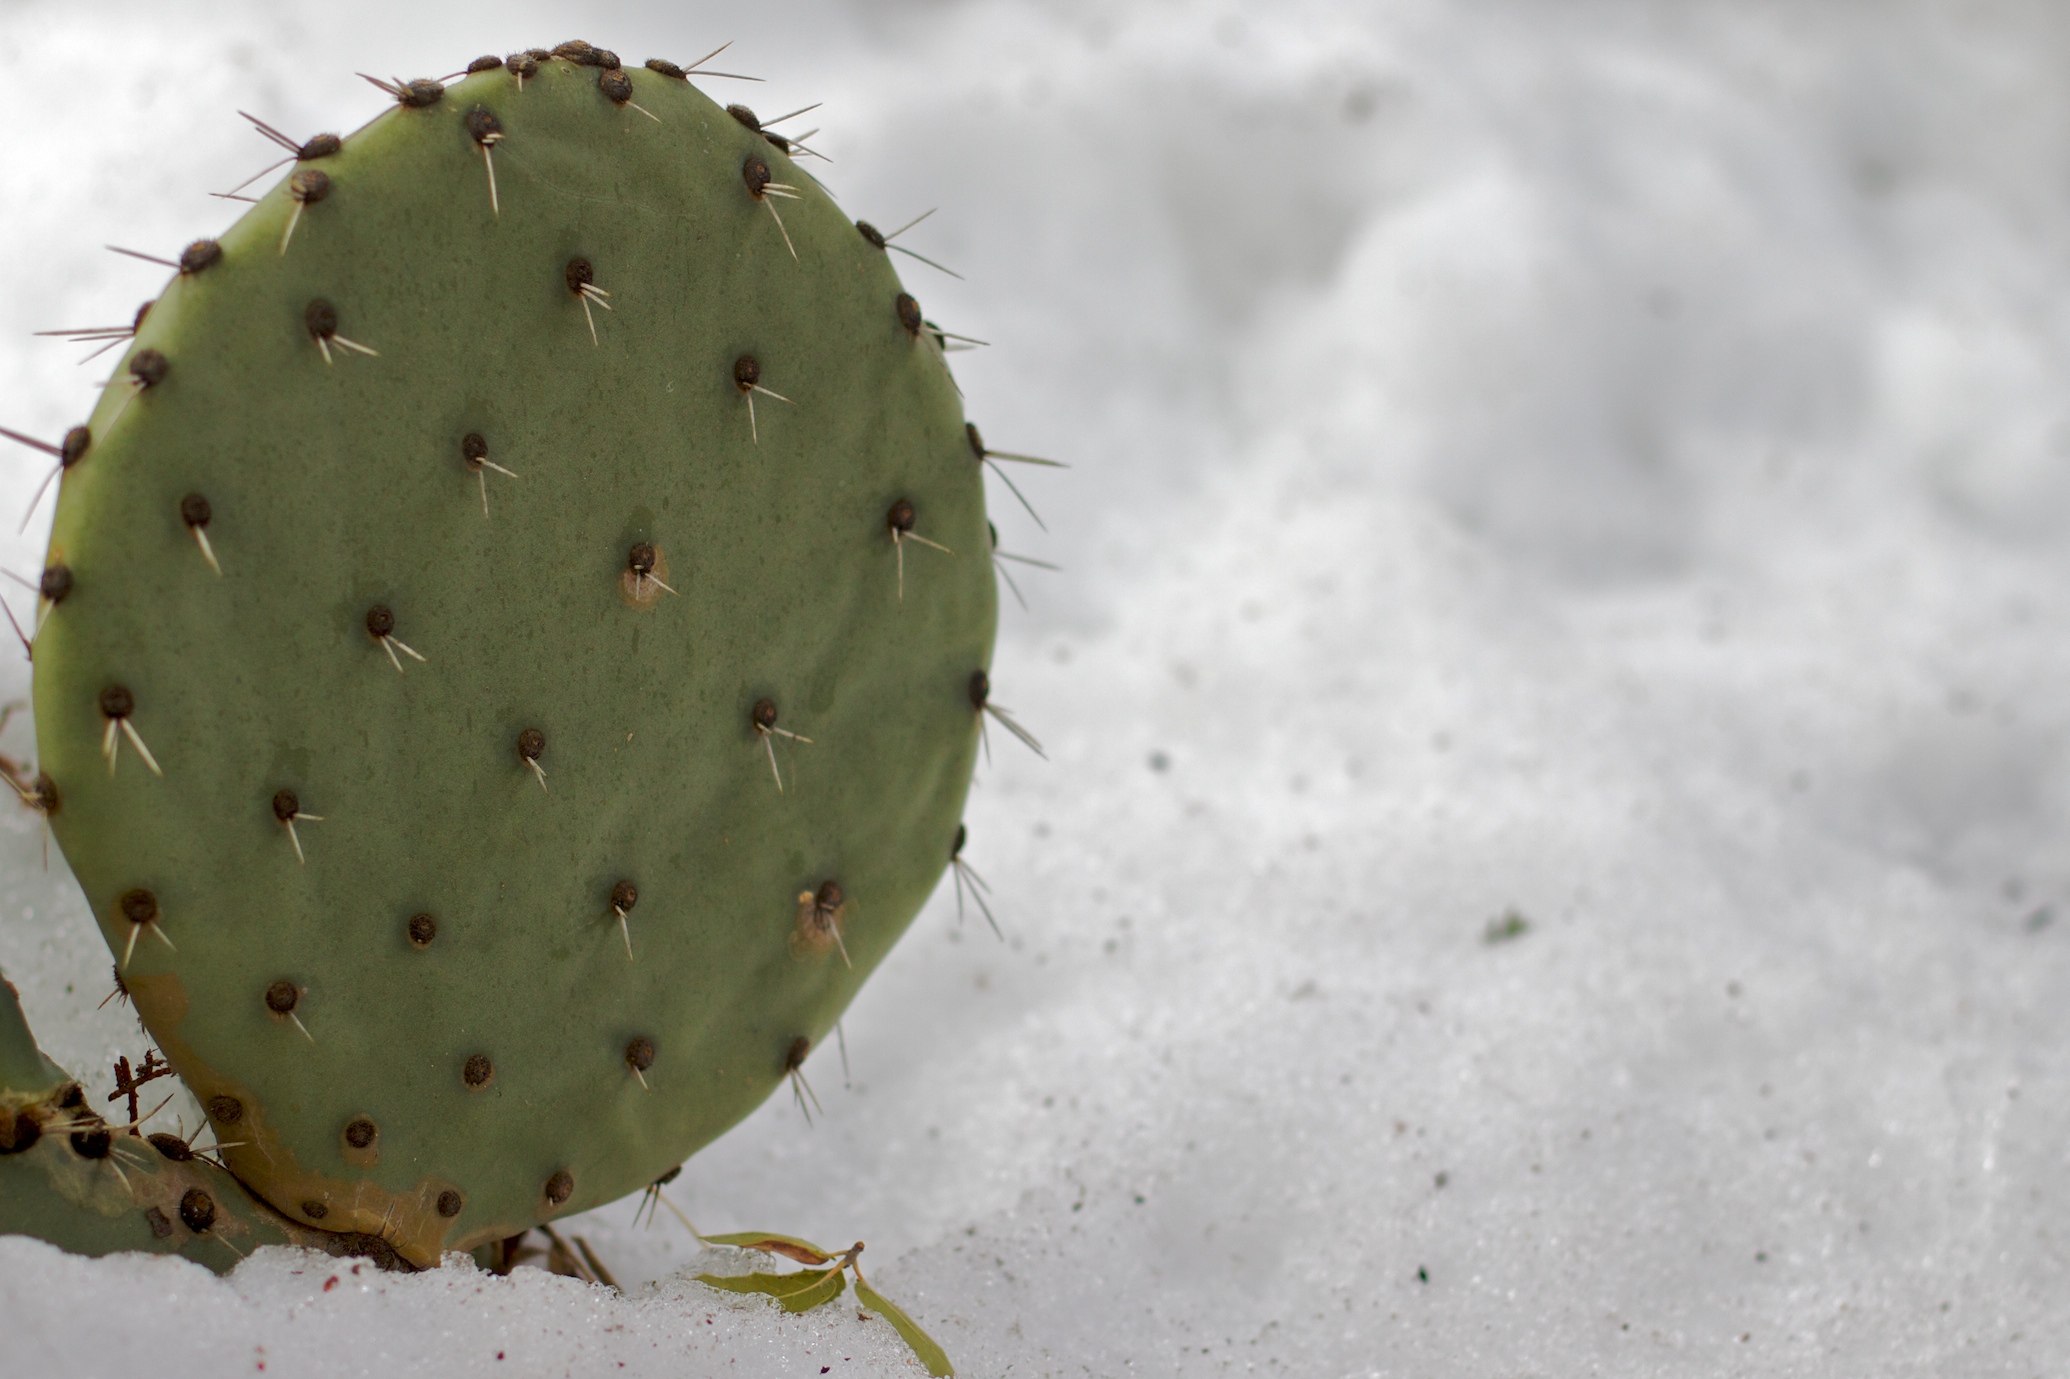
snow, cactus, plant, fruit, leaf, flower, food, green, produce, botany, flora, close up, juxtaposition, macro photography, flowering plant, prickly pear, plant stem, land plant, thorns spines and prickles, nopal, barbary fig